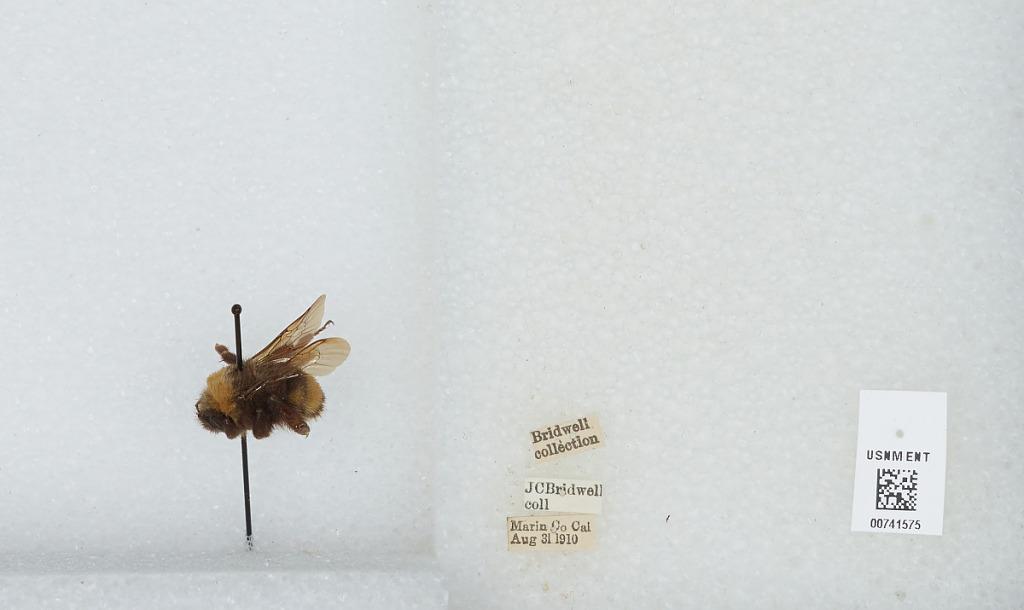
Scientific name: Bombus (Bombus) occidentalis Greene
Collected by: J. Bridwell
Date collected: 1910-8-31
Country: United States
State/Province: California
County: Marin
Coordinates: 38.03, -122.73